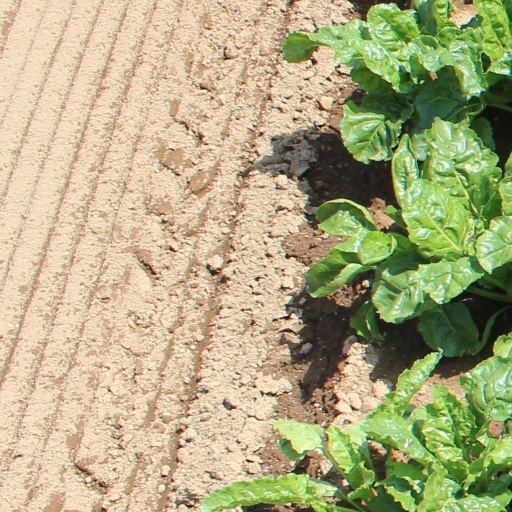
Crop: sugar beet